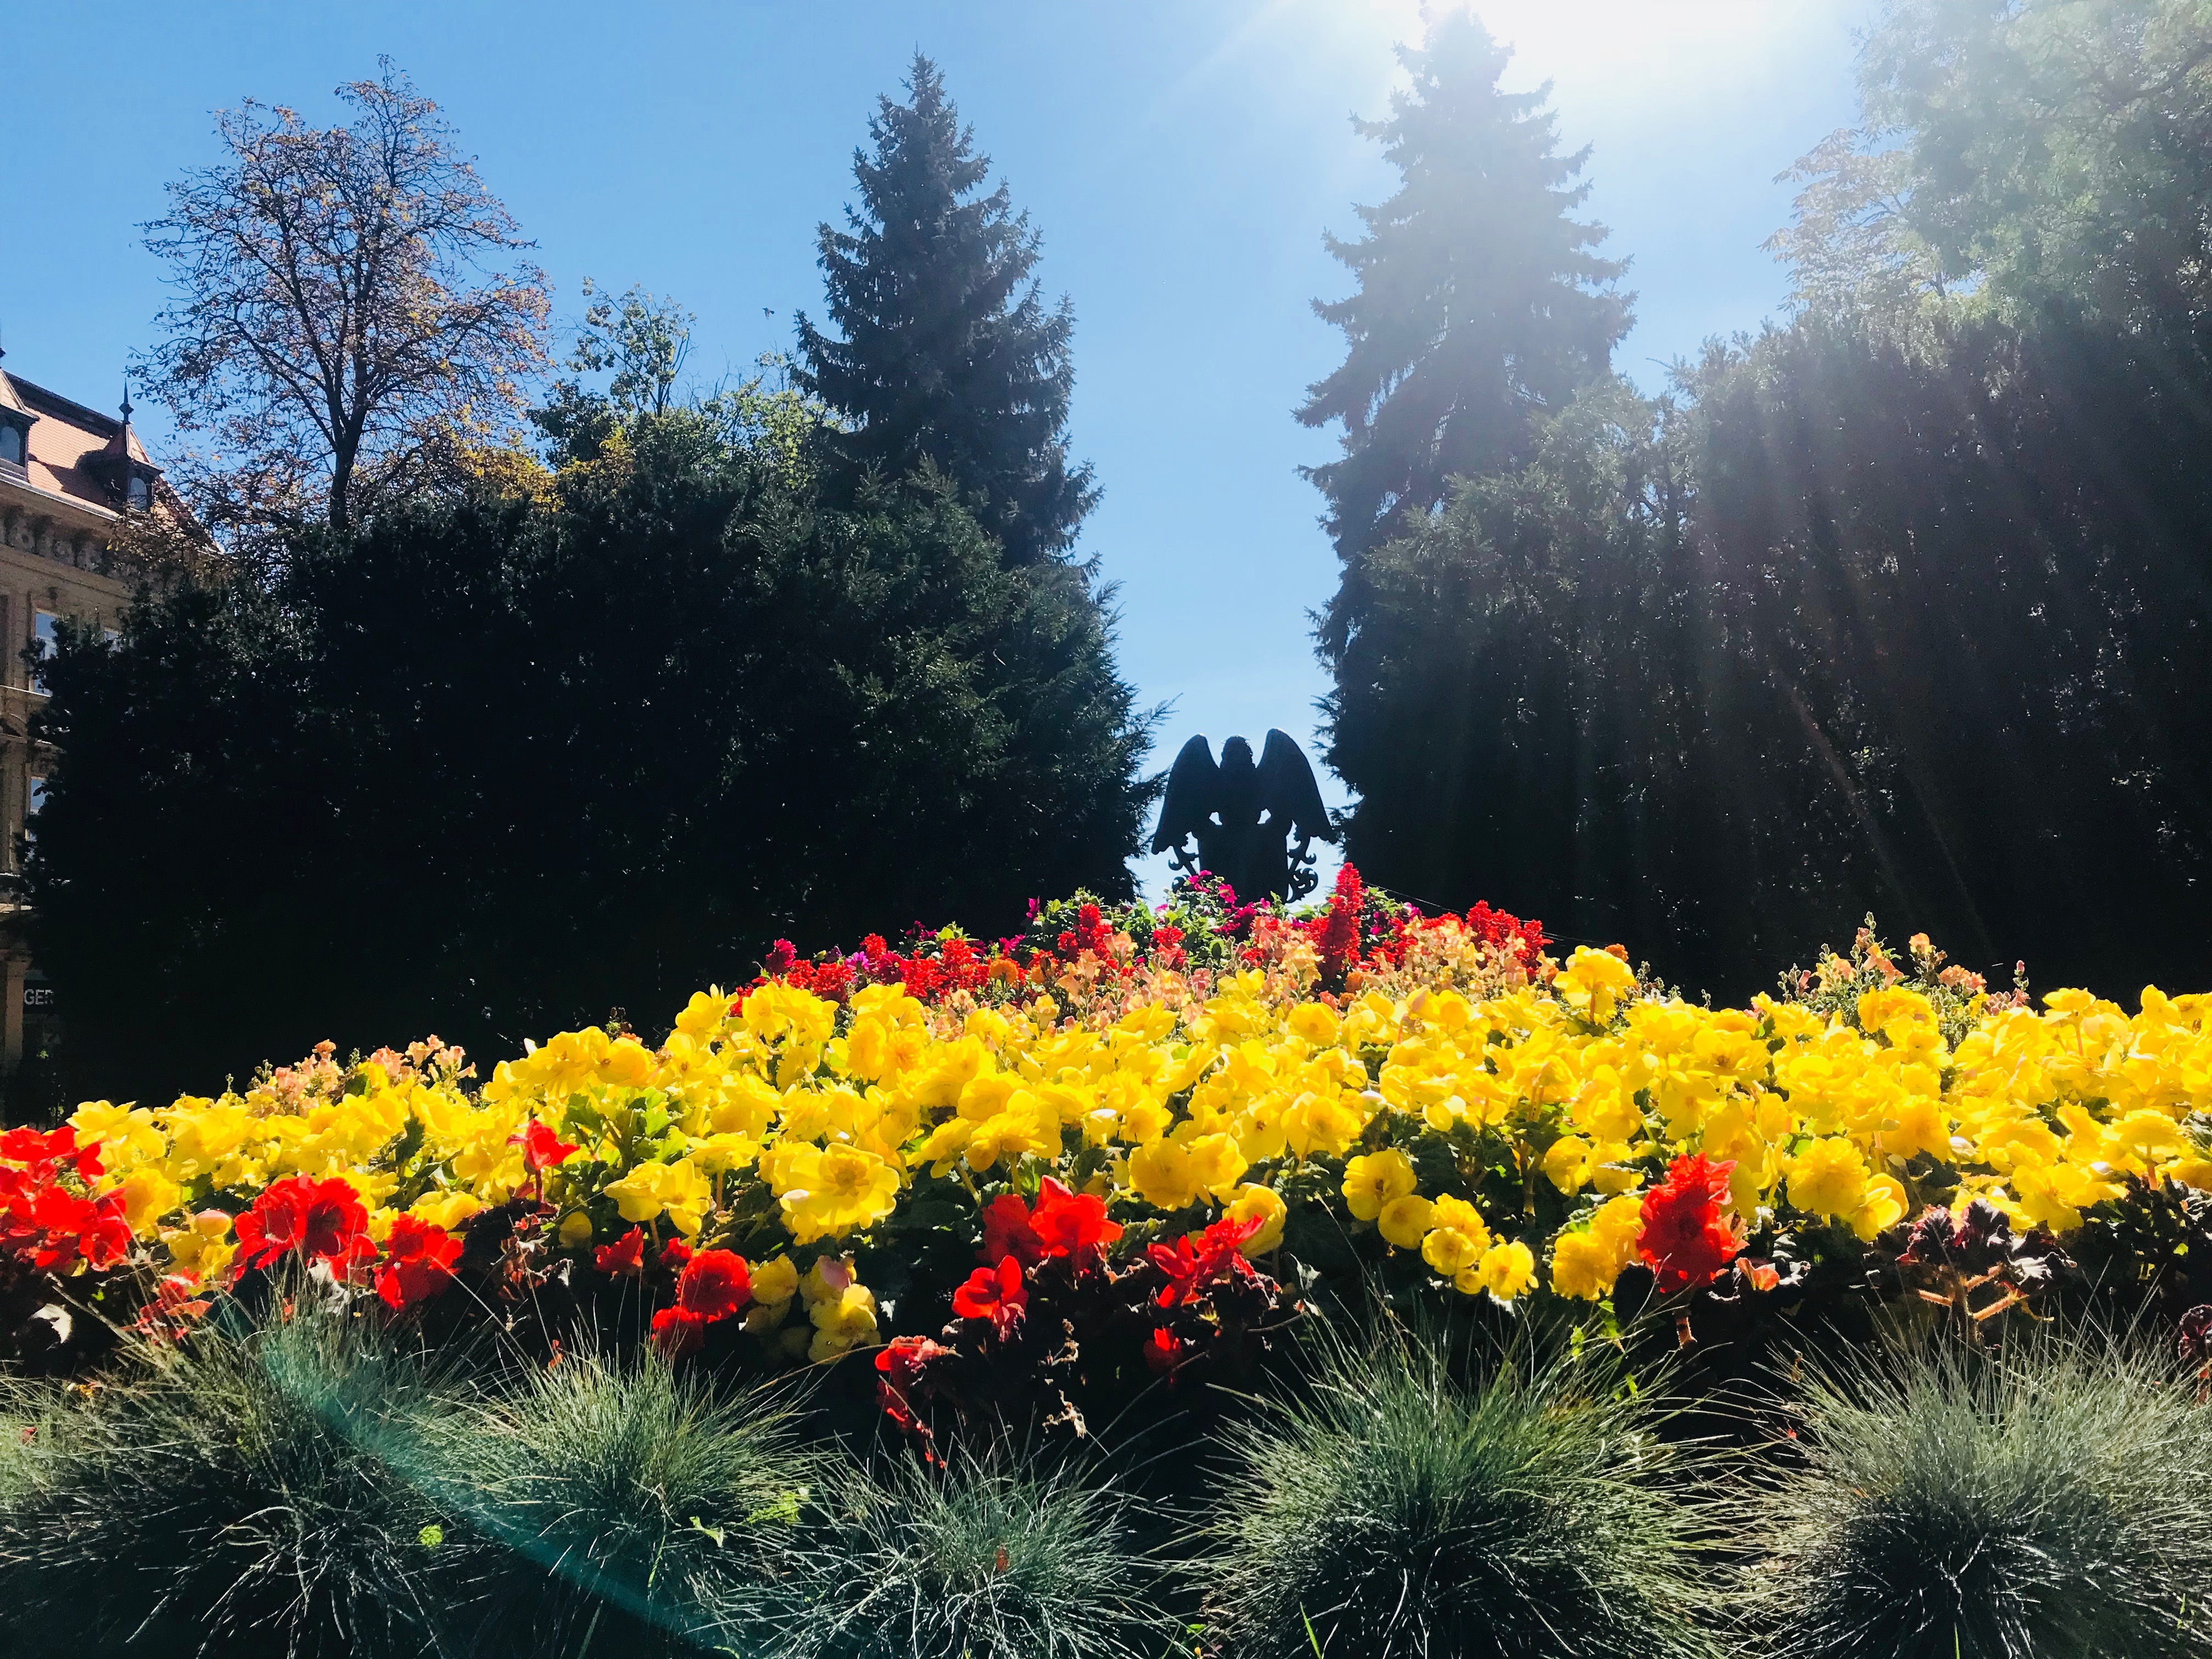
kosice, city, slovakia, old town, tourism, autumn, park, flowers, flower bed, yellow color, september, city coat of arms, city symbol, coat of arms, flower, yellow, plant, nature, flora, spring, garden, wildflower, flowering plant, leaf, botanical garden, tree, landscape, grass, shrub, sky, meadow